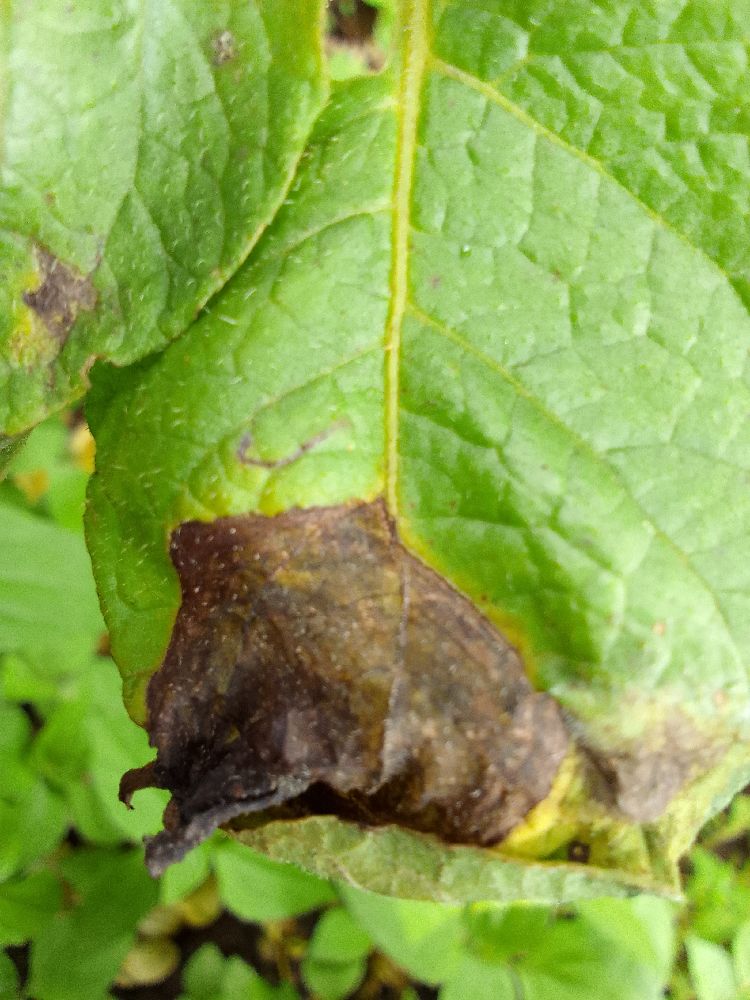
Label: Late blight